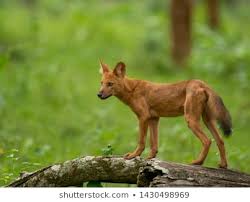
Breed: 209-n000043-dhole